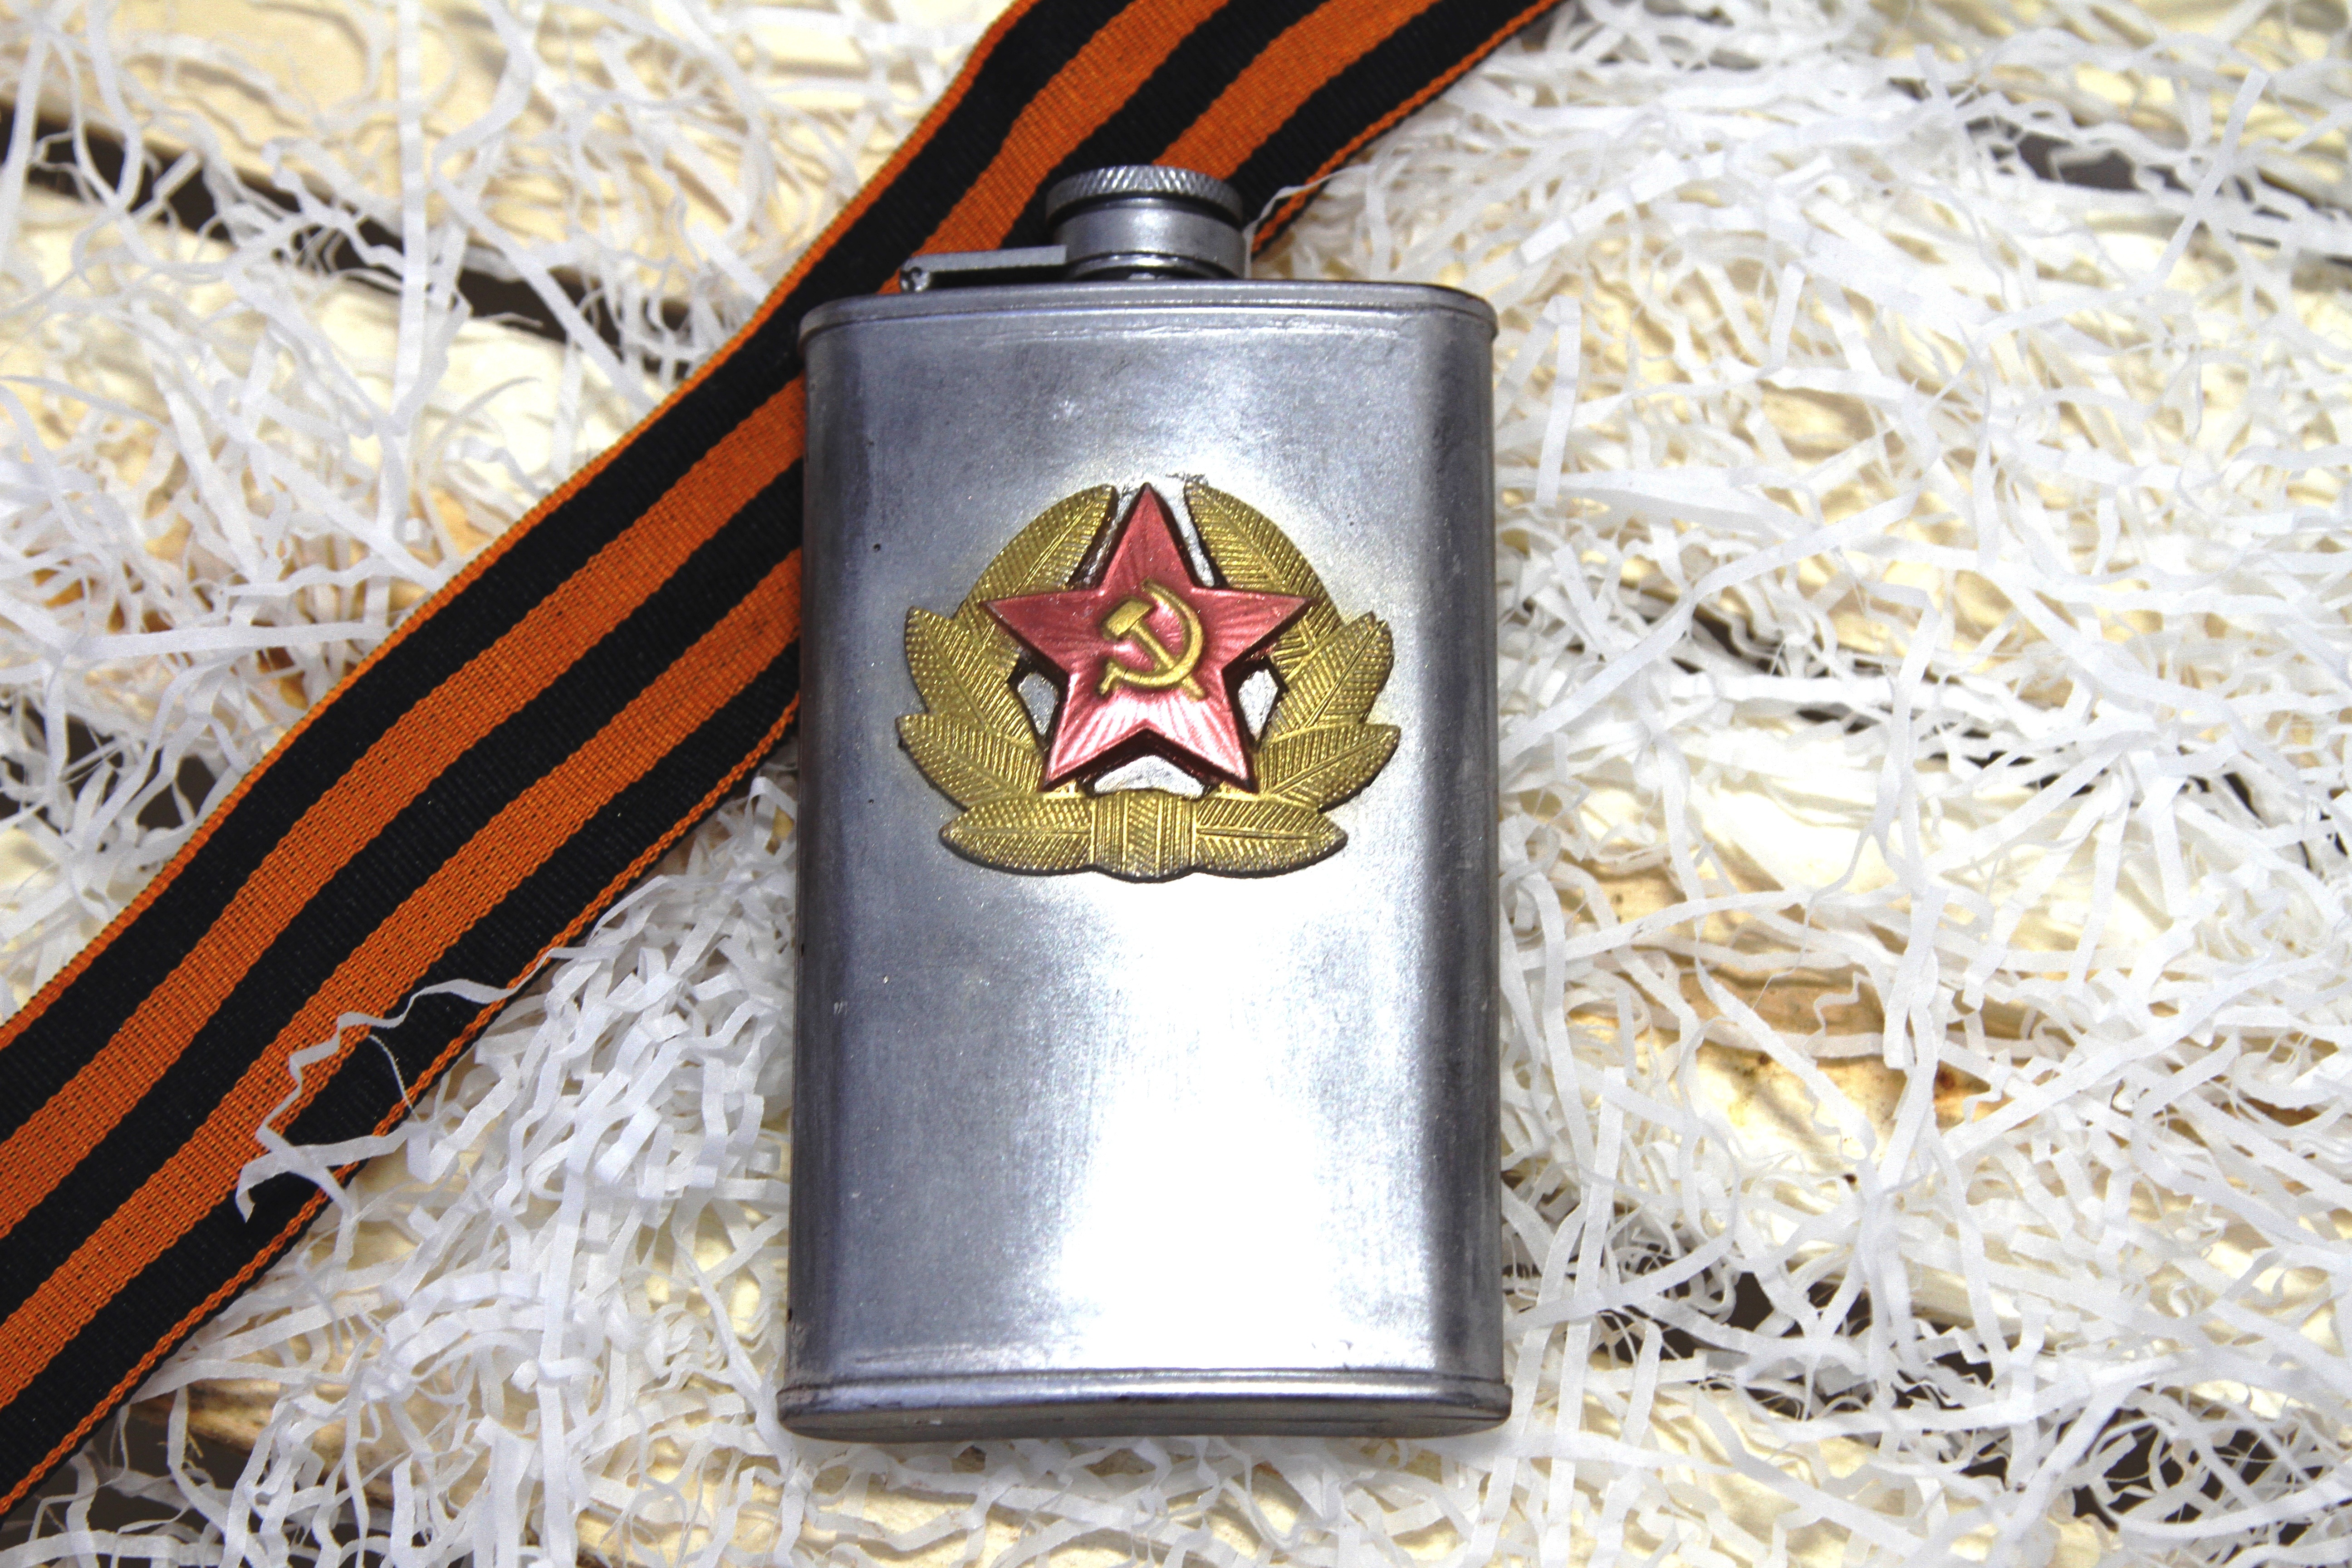
military, army, metal, bottle, lighting, weapon, aluminium, flask, victory day, soviet army